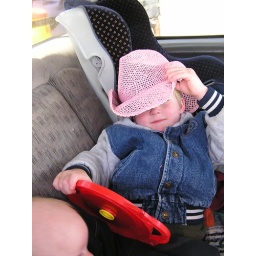
Torrey hiding in the pink hat